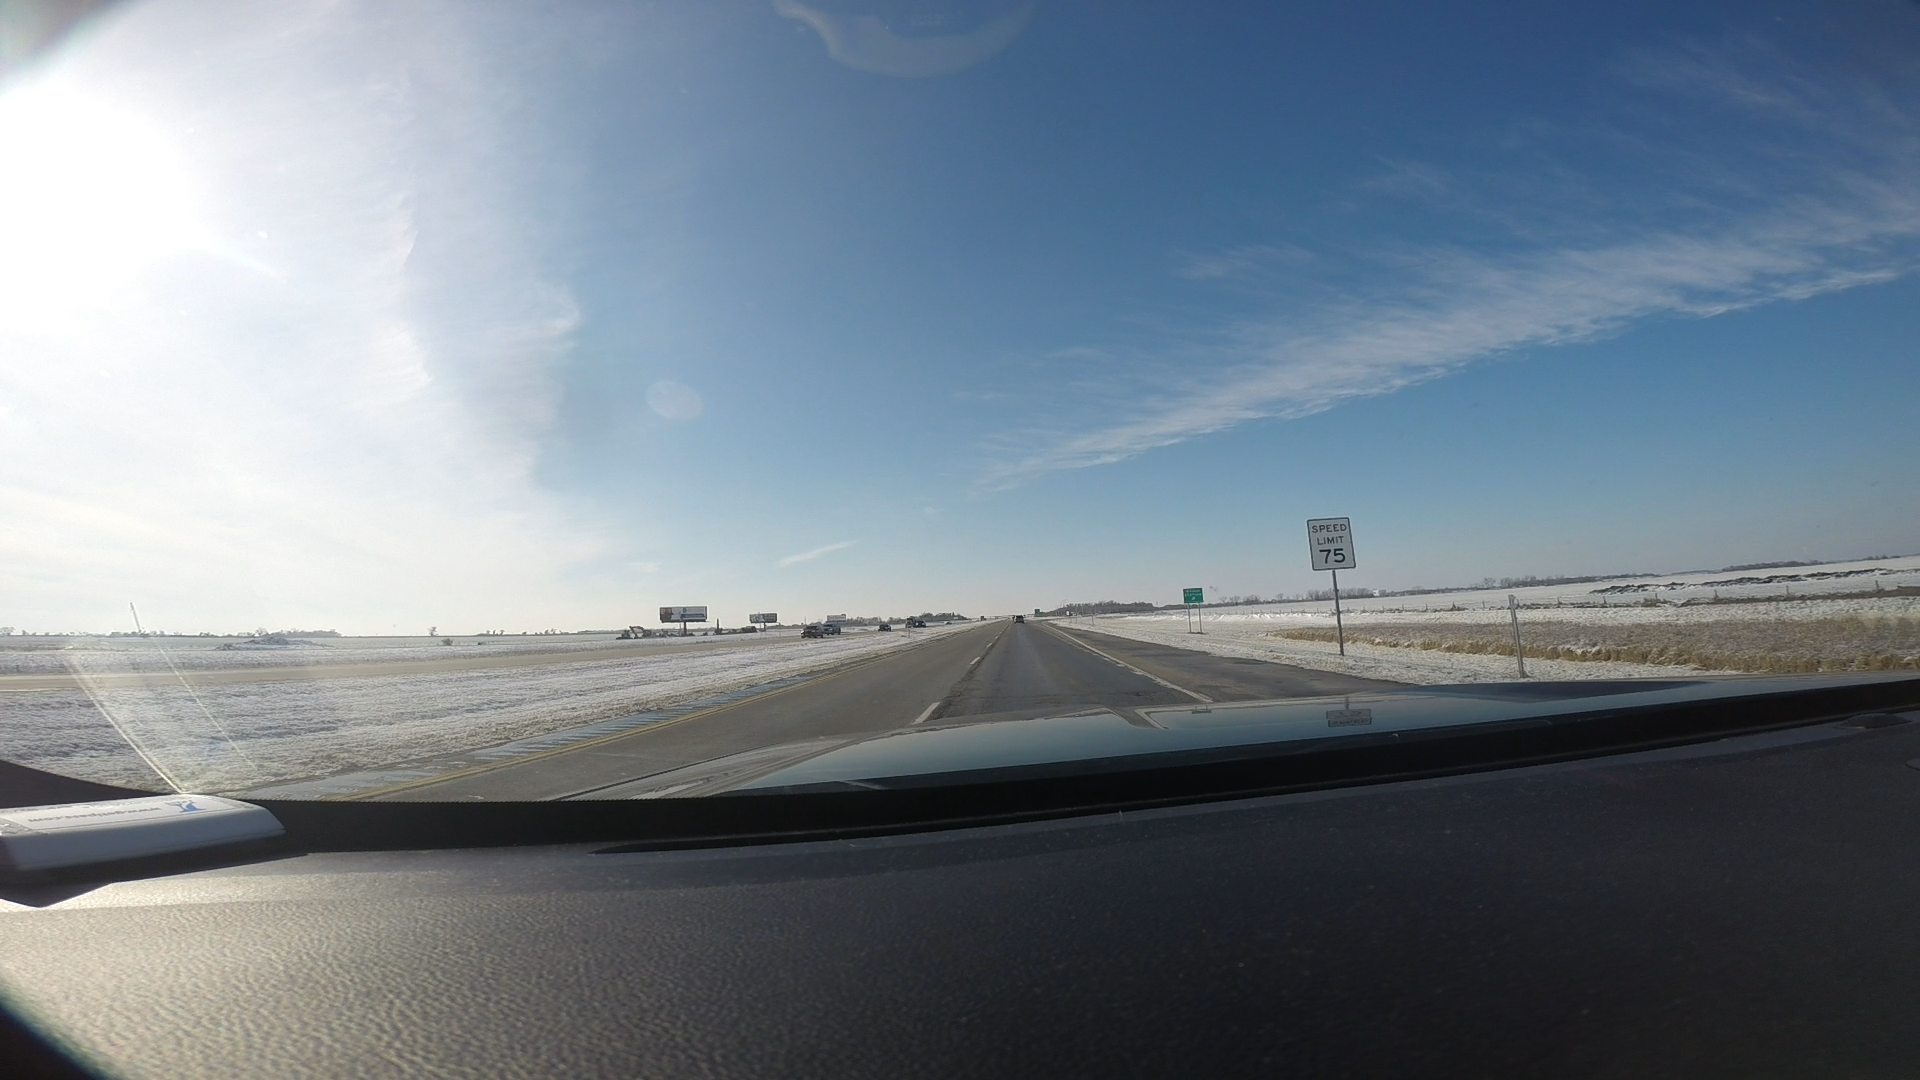
Speed limit sign label: mph75